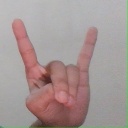
अक्षर: श